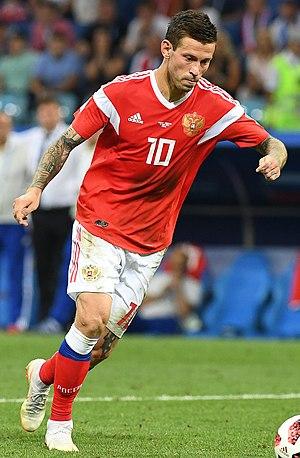
Fiodor Mikhaïlovitch Smolov est un footballeur international russe né le 9 février 1990 à Saratov. Il évolue au poste d'attaquant au Lokomotiv Moscou.